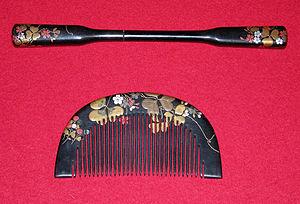
Les kanzashi sont des ornements traditionnels japonais, portés dans les cheveux pour agrémenter les coiffures des femmes. Certains modèles, comme les longues épingles en métal, pouvaient aussi être utilisés comme armes d’auto-défense.